Transport in Spain

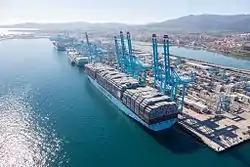
MMM Aerial Port of Algeciras

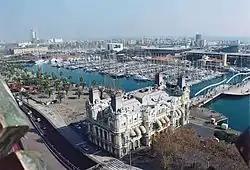
Barcelona, Port Vell.

Domestic air transport is in fierce competition with the AVE. For example, the Madrid-Barcelona route was Europe's busiest air route prior to the opening of a high speed rail line in this corridor. Air traffic is also the main mode of transport linking the Balearic and Canary Islands to the mainland.